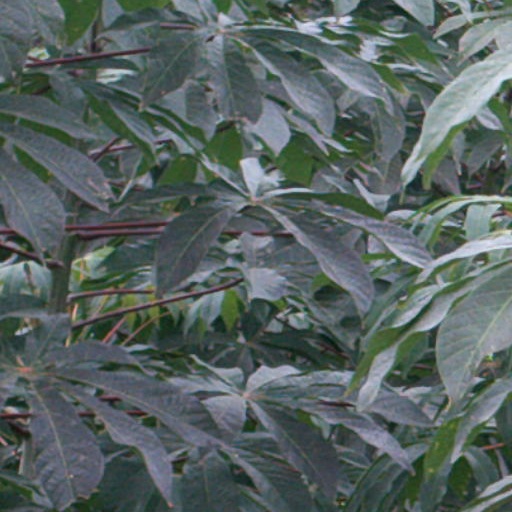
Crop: cassava